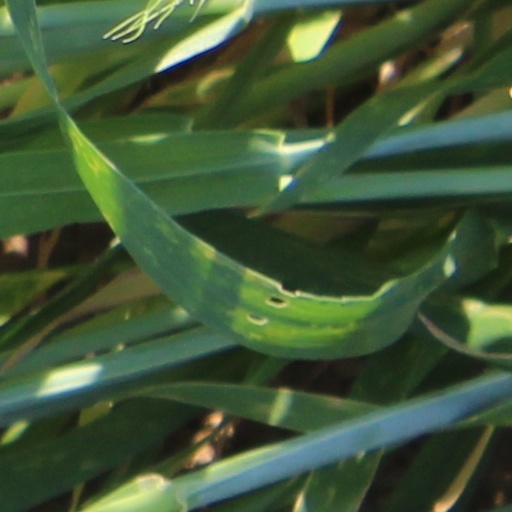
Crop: wheat